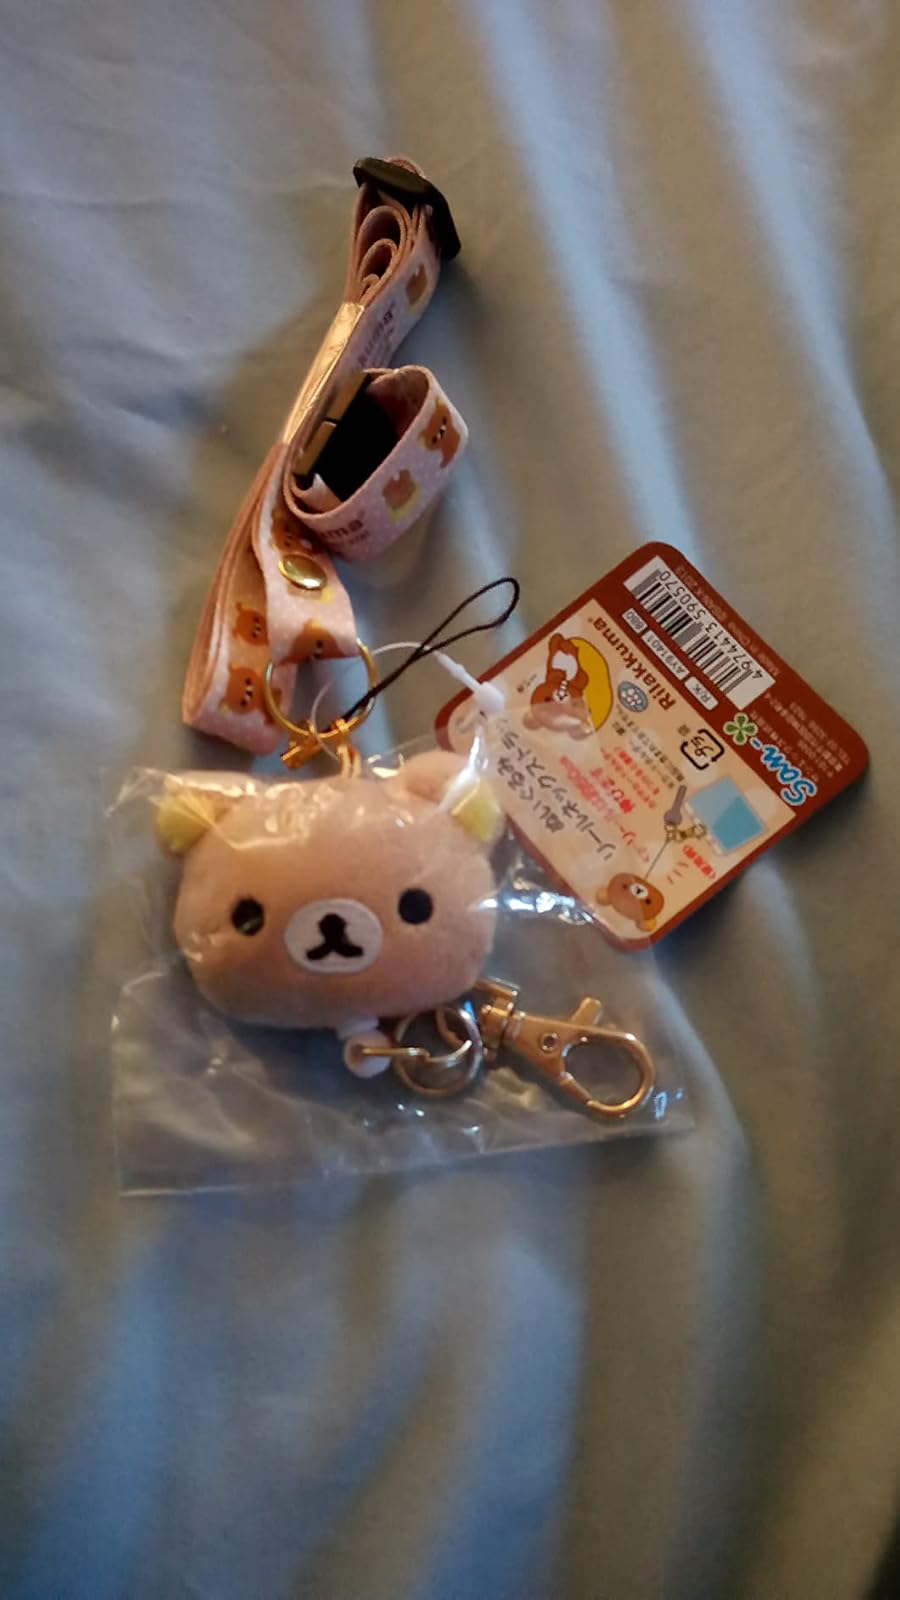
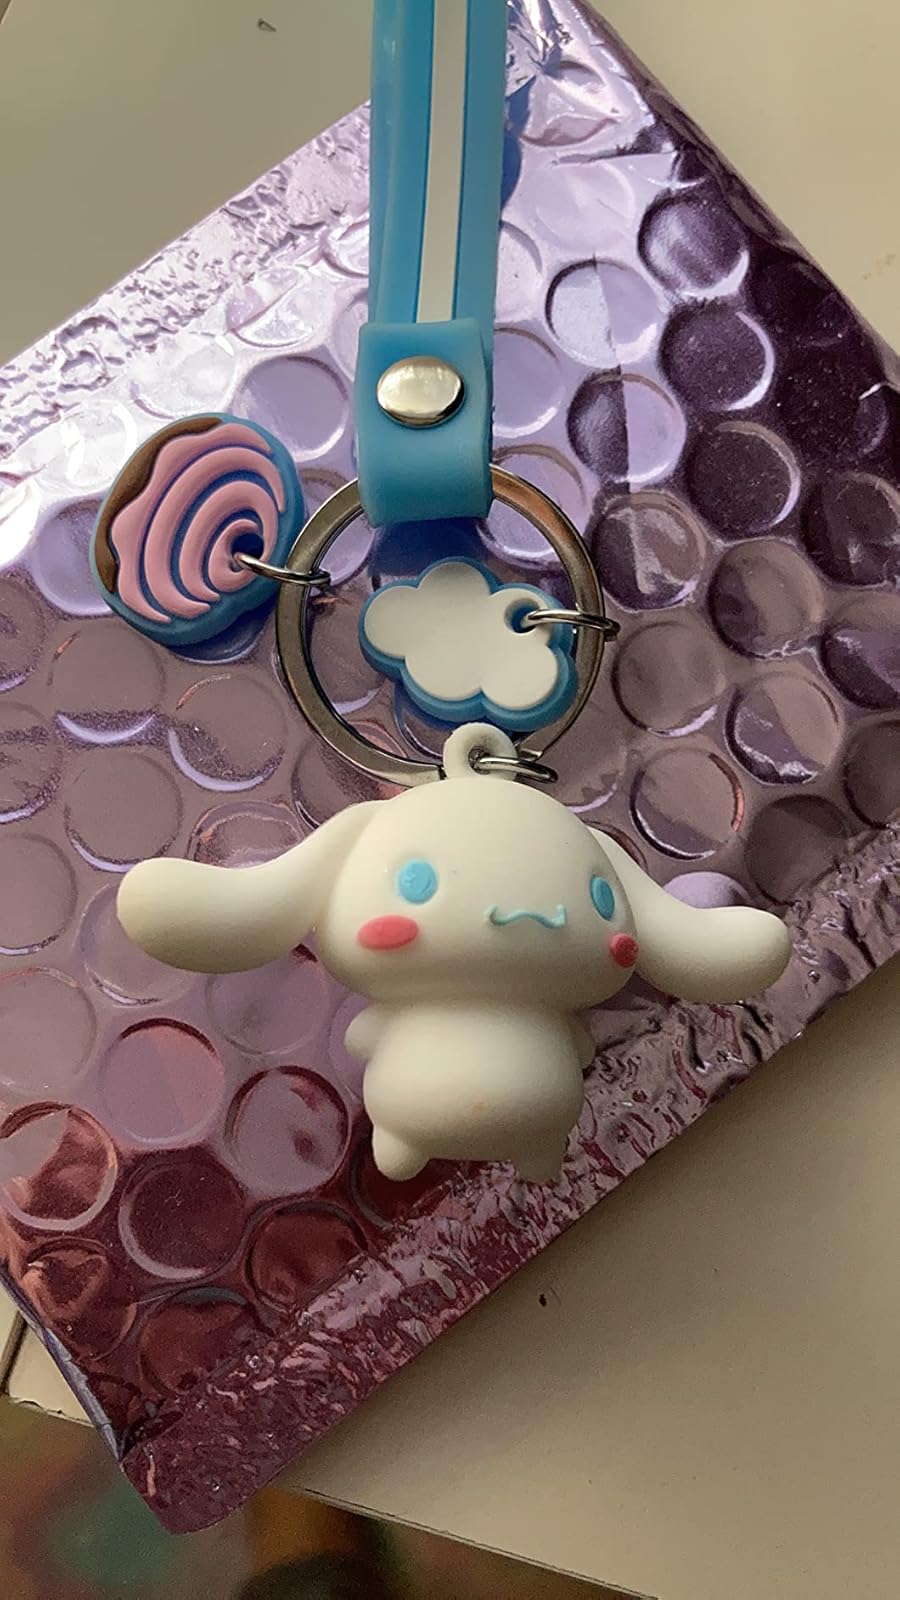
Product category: accessories_keychain
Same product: no